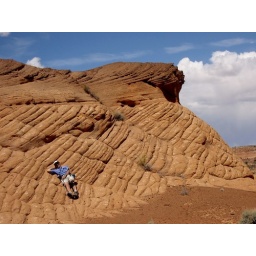
Interesting pillow rock formations above Coyote Wash, Escalante National Monument, Utah